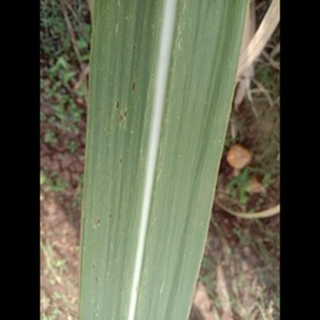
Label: sugarcane_rust